Topaz

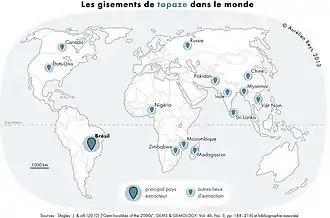
Main topaz producing countries

Although very hard, topaz must be treated with greater care than some other minerals of similar hardness (such as corundum) because of a weakness of atomic bonding of the stone's molecules along one or another axial plane (whereas diamonds, for example, are composed of carbon atoms bonded to each other with equal strength along all of its planes). This gives topaz a tendency to break along such a cleavage plane if struck with sufficient force.